Hazel Miller

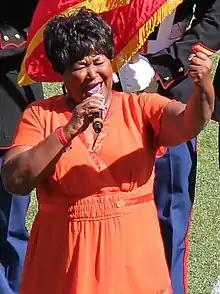
Miller singing "The Star-Spangled Banner" at Mile-High Stadium in 2014.

Hazel Miller is an American blues, pop and gospel singer. Originally from Kentucky, she has performed in the Denver, Colorado area since 1984.